Stroud railway station

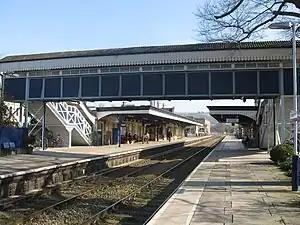
Looking southeast in 2009

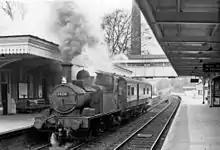
Chalford–Gloucester auto-train at Stroud station in 1962

Stroud railway station serves the market town of Stroud in Gloucestershire, England. It is a stop on the Gloucester–Swindon Golden Valley Line and was designed by Isambard Kingdom Brunel. It is located west of .